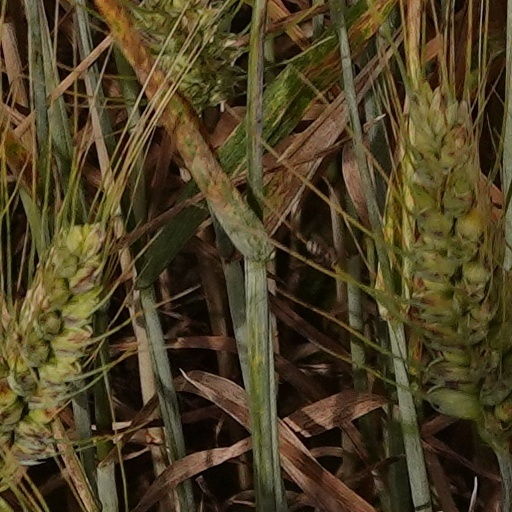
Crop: wheat